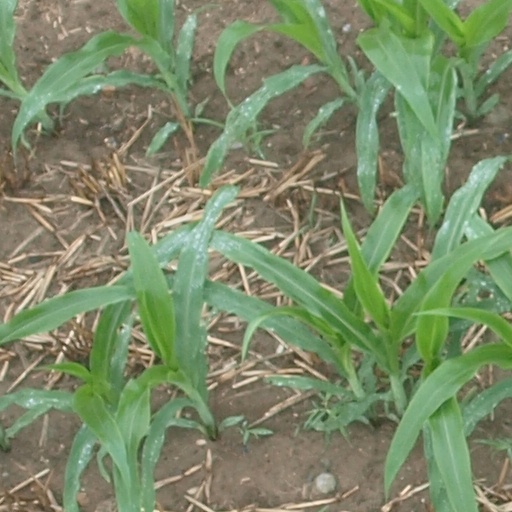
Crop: maize; corn